Emil Julius Epple

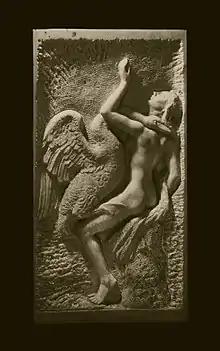
"Leda and the swan", 1943

In July 1936, he was still able to publish an article in the popular German art magazine "Die Kunst für Alle", explaining how, as a sculptor with his chisels and stippling technique, he "awoke the image, sleeping in the stone". His essay was illustrated with four pictures showing various stages of his work at a sculpture called "Deutsche Mutter" ("German Mother").